Thomas Robert Shannon Broughton

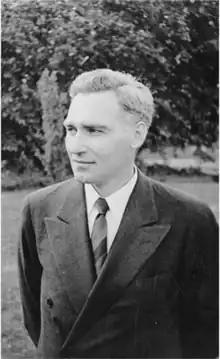
Broughton in 1939.

Thomas Robert Shannon Broughton, FBA (17 February 1900 – 17 September 1993) was a Canadian classical scholar and leading Latin prosopographer of the twentieth century. He is especially noted for his definitive three-volume work, "Magistrates of the Roman Republic" (1951-1986).